Teresa Carreño Cultural Complex

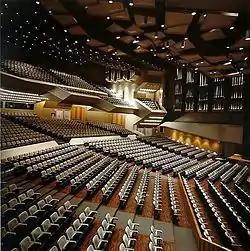
Ríos Reyna Hall

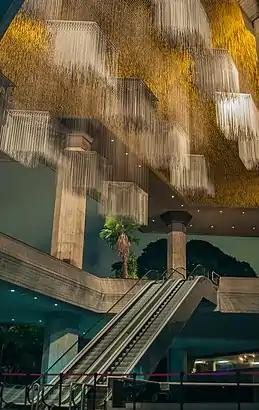
Foyer ceiling by Jesús Soto

The Teresa Carreño Theatre is an architectonical and cultural masterpiece of Venezuela. It covers a surface of and has a completed area of over .